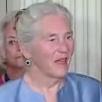
Age: 83